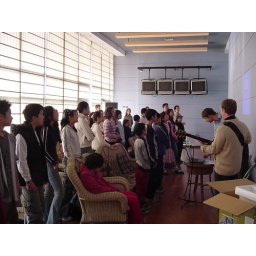
temporary meeting site in office building